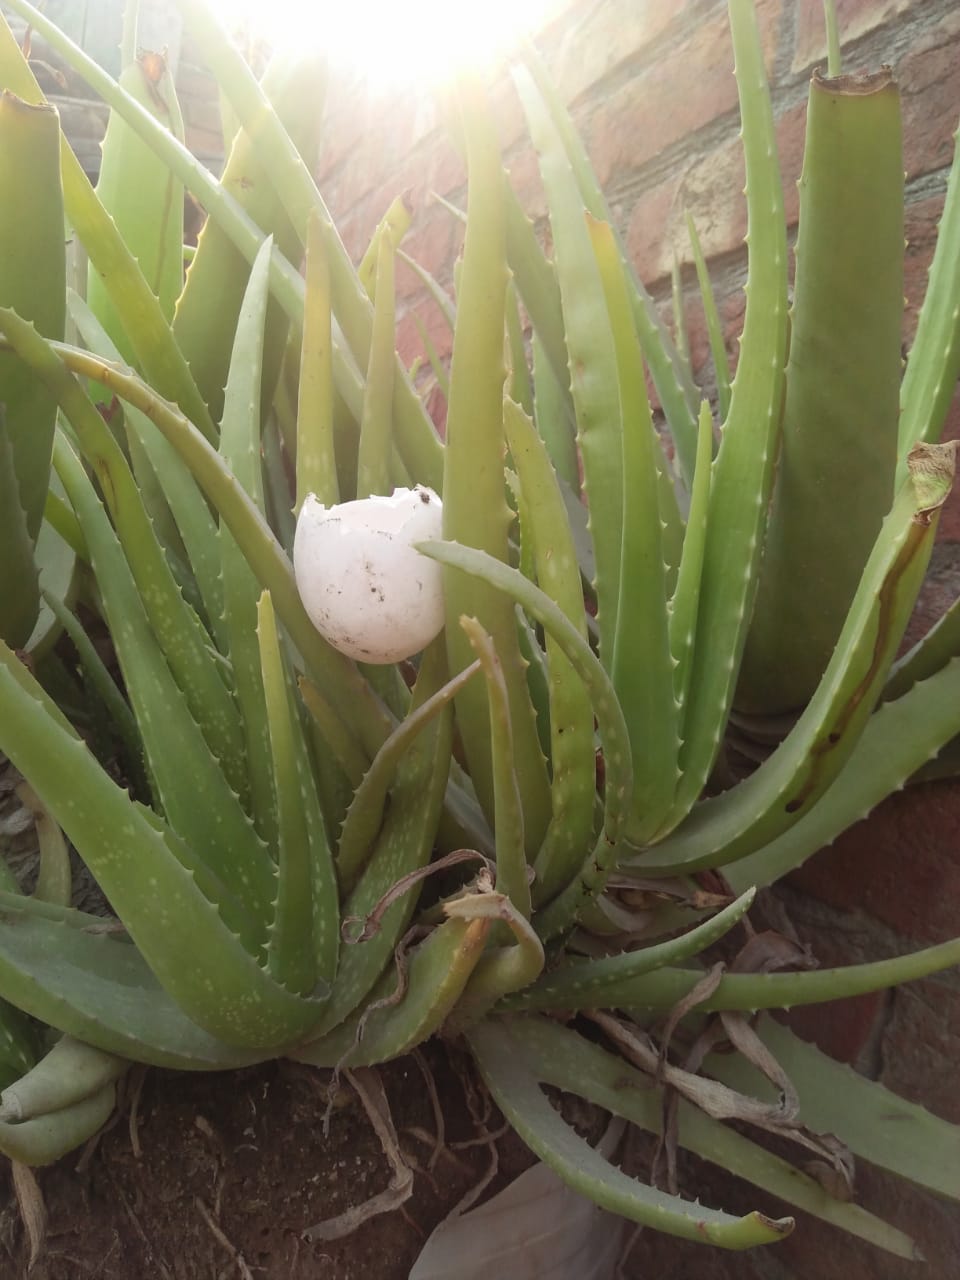
Label: eggshells